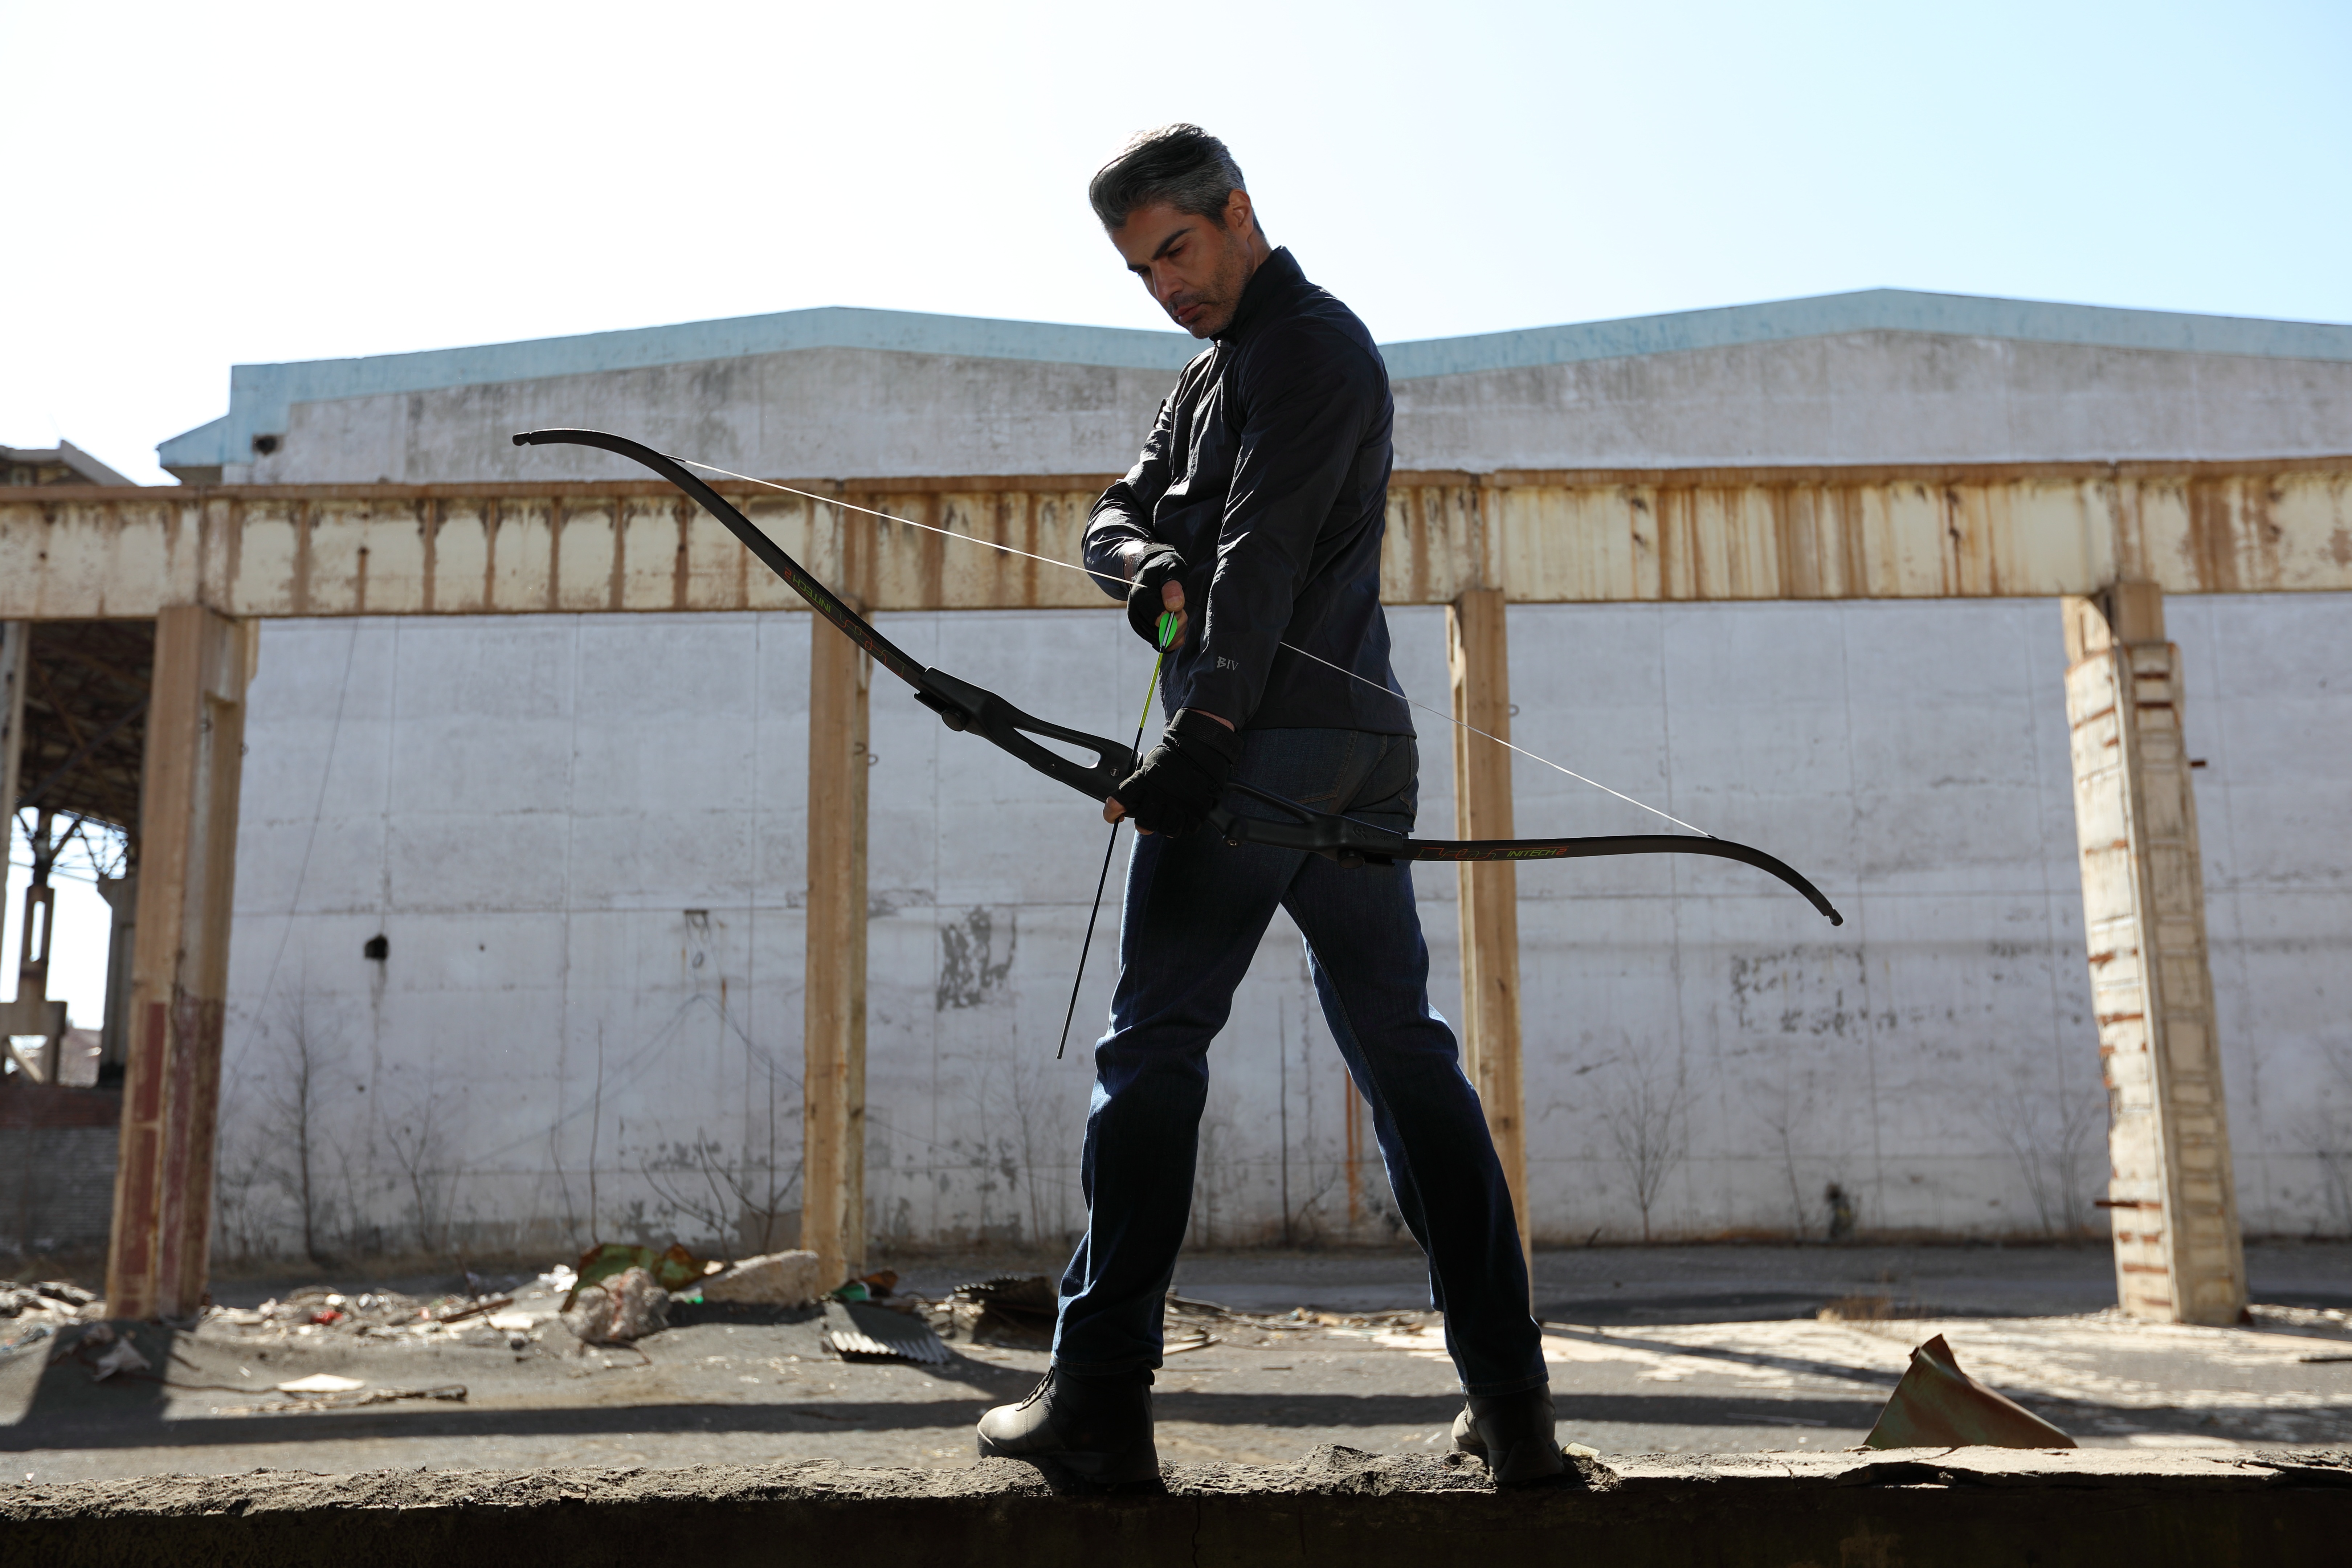
dark, recreation, vehicle, warrior, bow and arrow